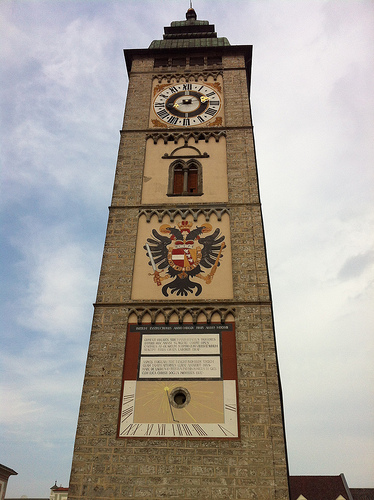
question: どこですか
answer: 外

question: いつですか
answer: 日中

question: 誰か写っていますか
answer: 誰もいない

question: 何が写っていますか
answer: 時計塔

question: どんな時計塔ですか
answer: レンガ調で絵がかいてある

question: 絵はいくつですか
answer: ２

question: 時計塔は何色ですか
answer: ベージュ

question: どんな文字盤ですか
answer: 英数字